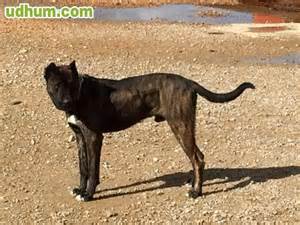
Label: cane